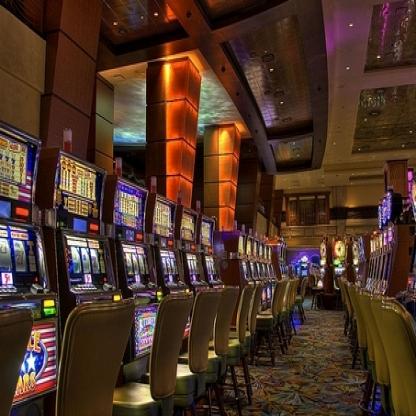
Scene: Indoor